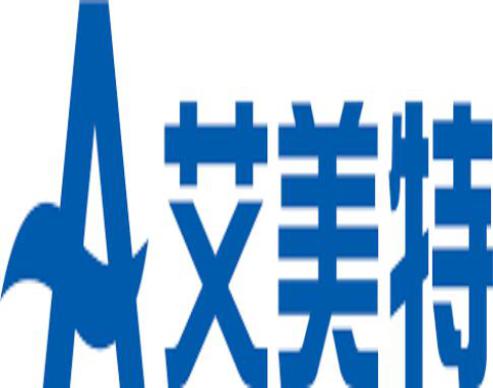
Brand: airmate
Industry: Electronic